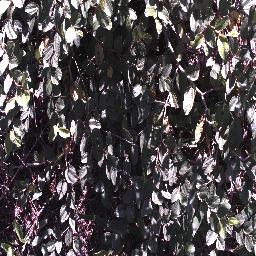
Label: chinee_apple